Domoic acid

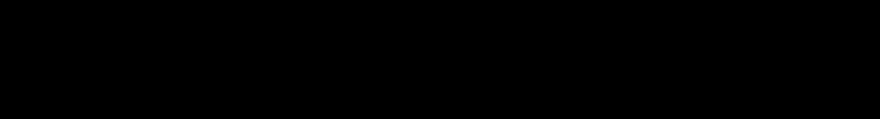

Domoic acid biosynthesis begins with the DabA-catalyzed geranylation of L-glutamic acid (L-Glu) with geranyl pyrophosphate (GPP) to form "N-geranyl"-L-glutamic acid (L-NGG). DabD then performs three successive oxidation reactions at the 7′-methyl of L-NGG to produce 7′-carboxy-L-NGG, which is then cyclized by DabC to generate the naturally occurring isodomoic acid A. Finally, an uncharacterized isomerase could convert isodomoic acid A to domoic acid. Further investigation is needed to resolve the final isomerization reaction to complete the pathway to Domoic acid.